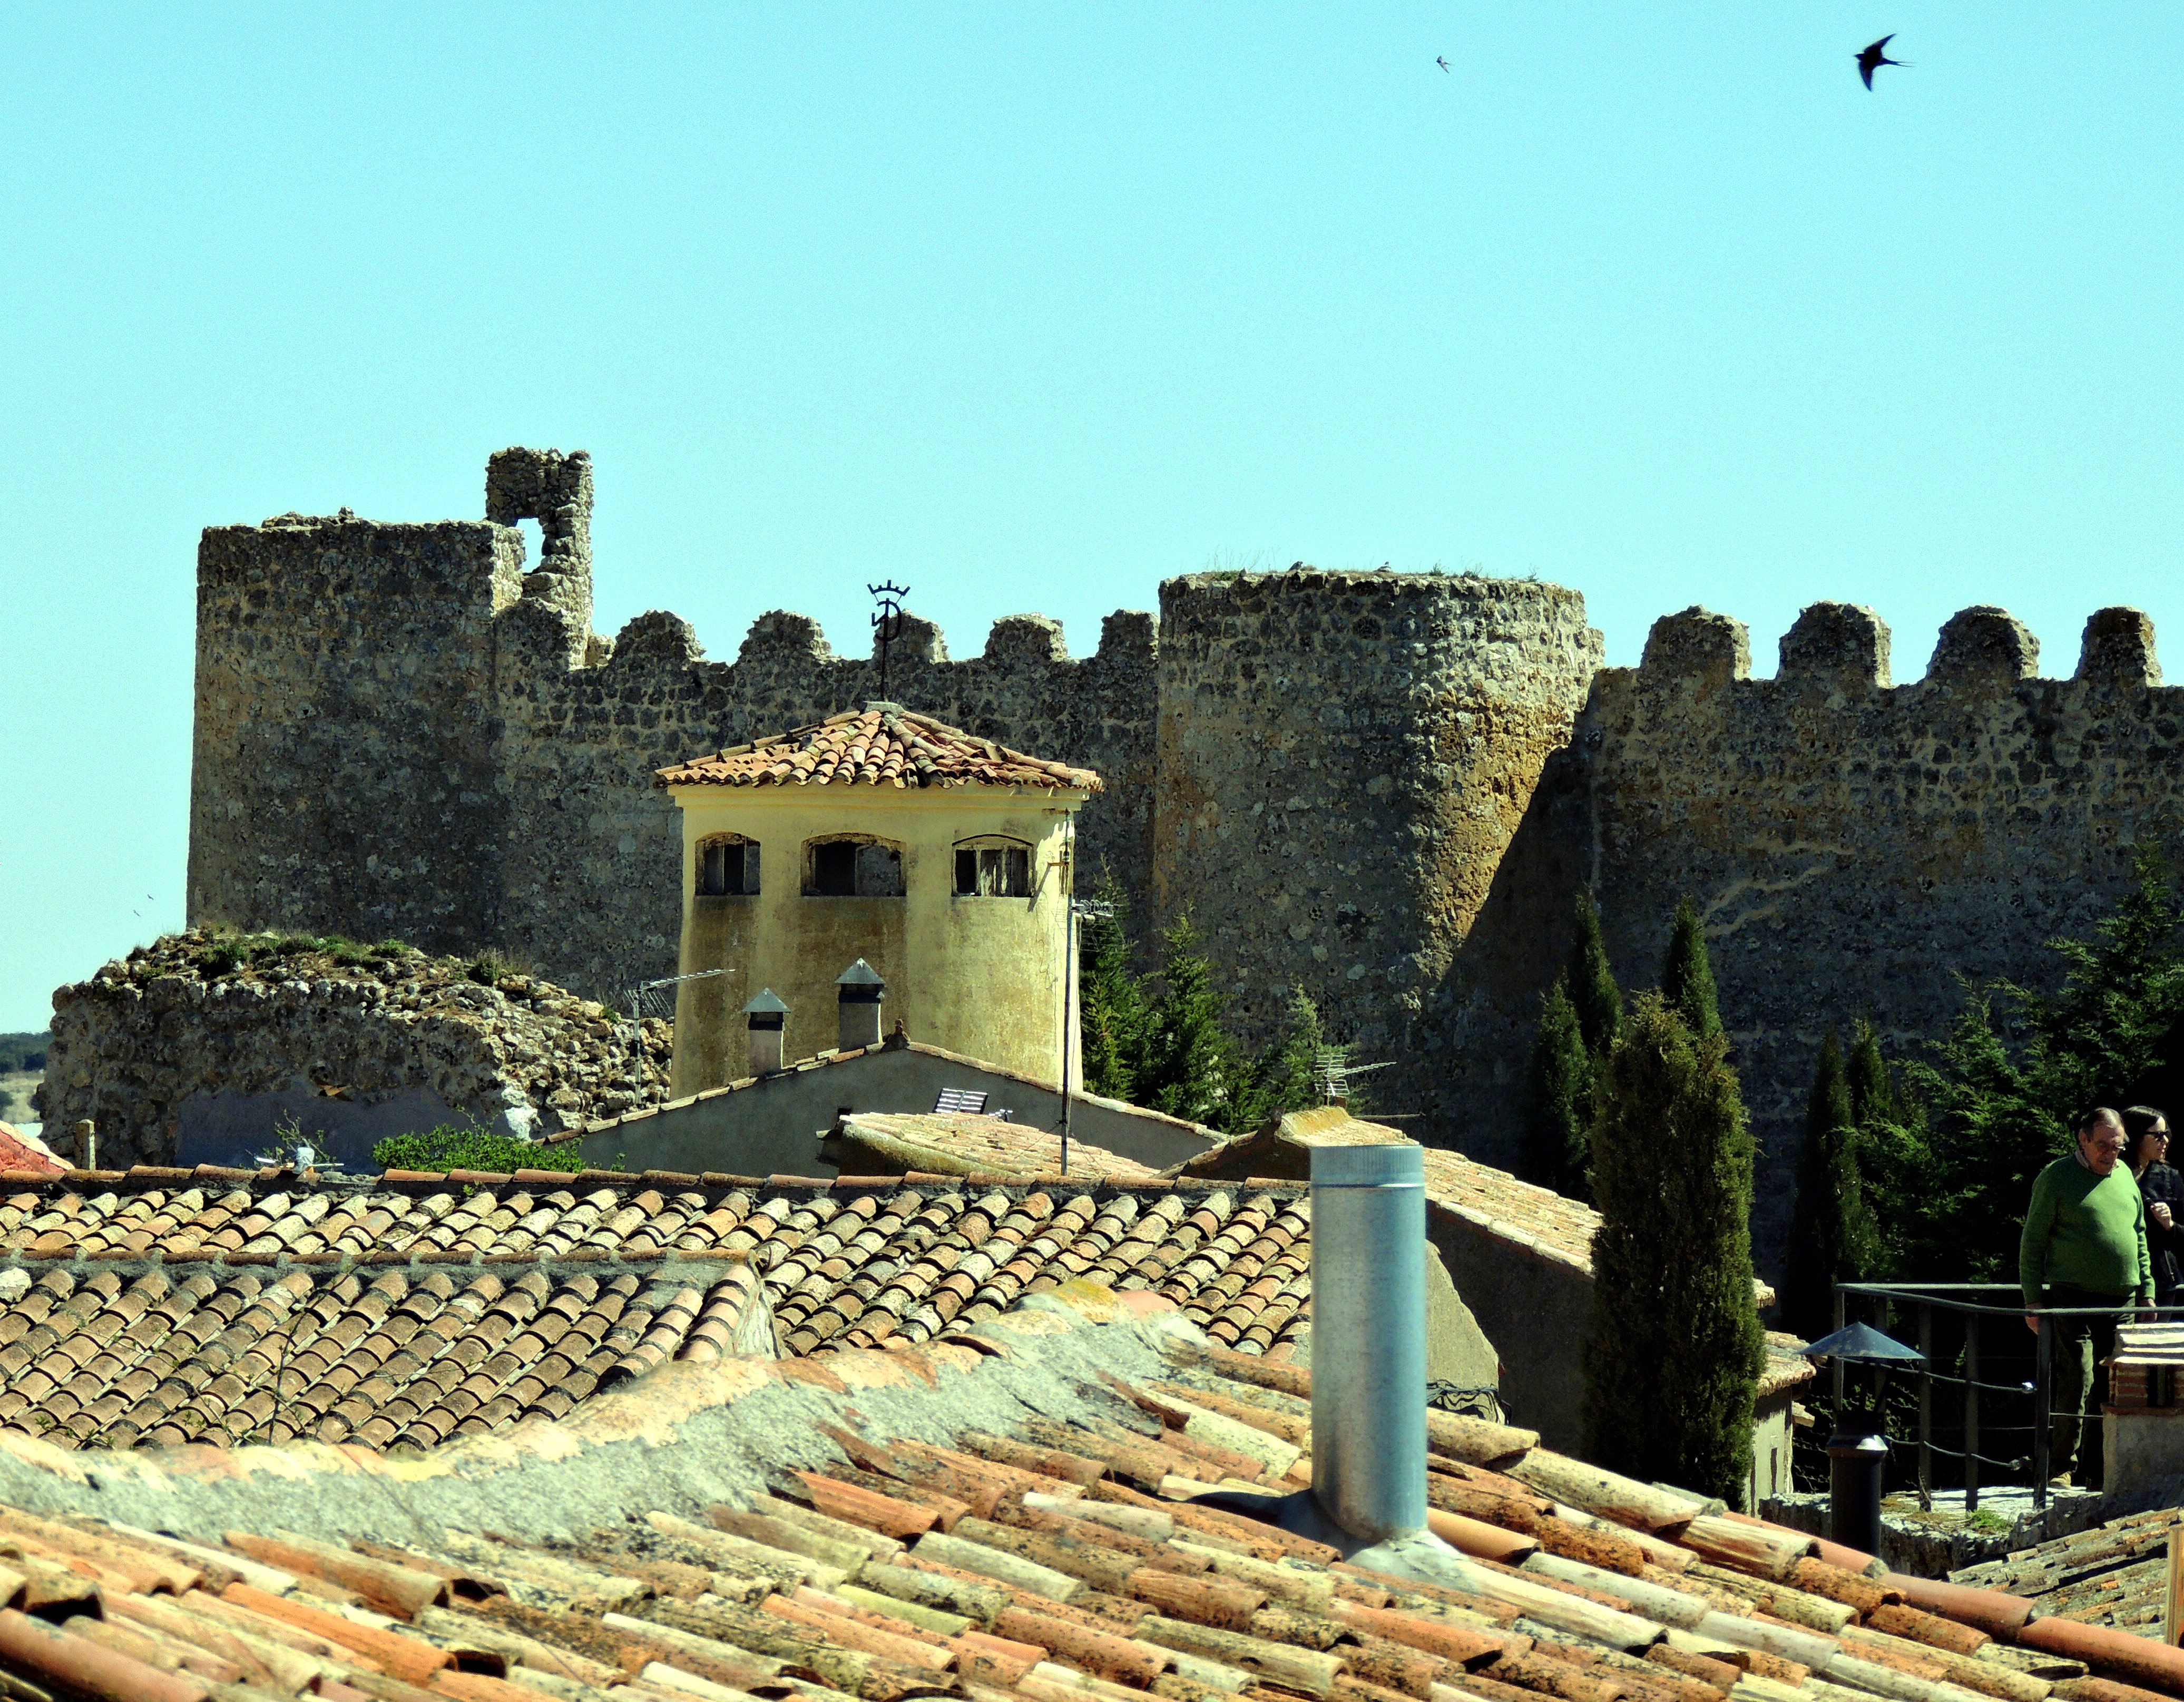
building, chateau, wall, castle, landmark, fortification, tourism, temple, ruins, monastery, history, archaeological site, ancient history